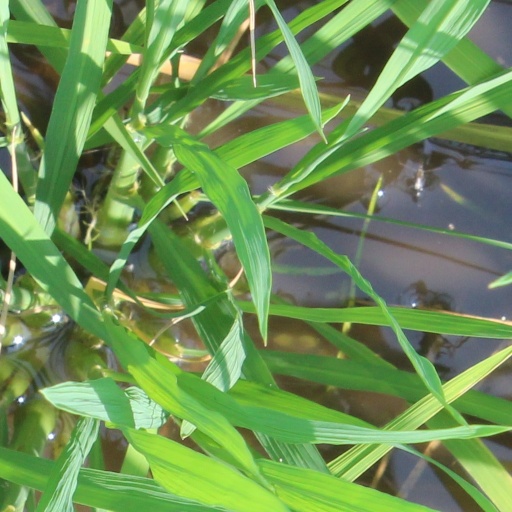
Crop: rice